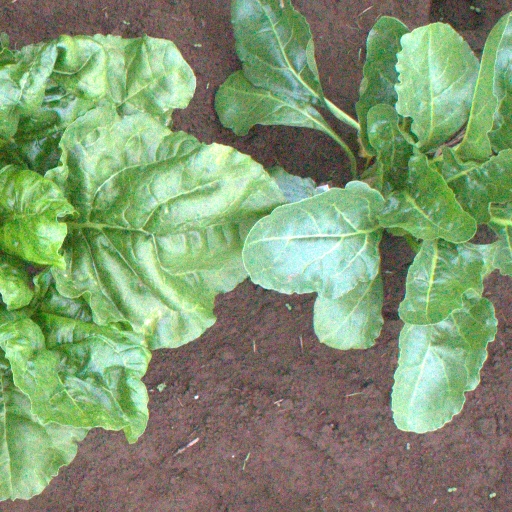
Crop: sugar beet